Henri-François Riesener

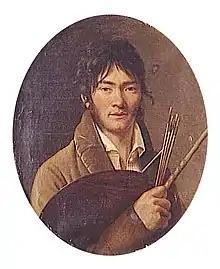
Self portrait

Henri-François Riesener (19 October 1767, in Paris – 7 February 1828, in Paris) was a French portrait painter and miniaturist. He was the son of German-born cabinet-maker Jean-Henri Riesener (1743–1806) and the father of the Romantic painter Léon Riesener (1808–1878).